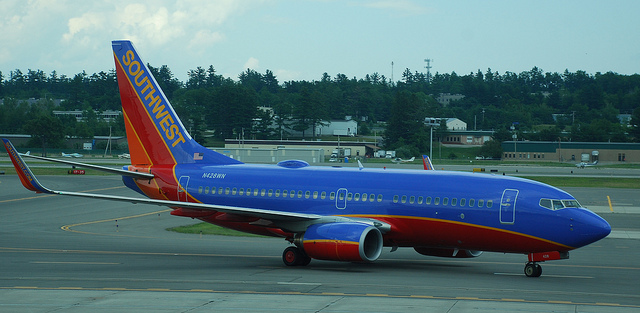
user: Given an image and a question. Answer the question in a short answer. Question: What company does this plane belong to? Short Answer:
assistant: southwest